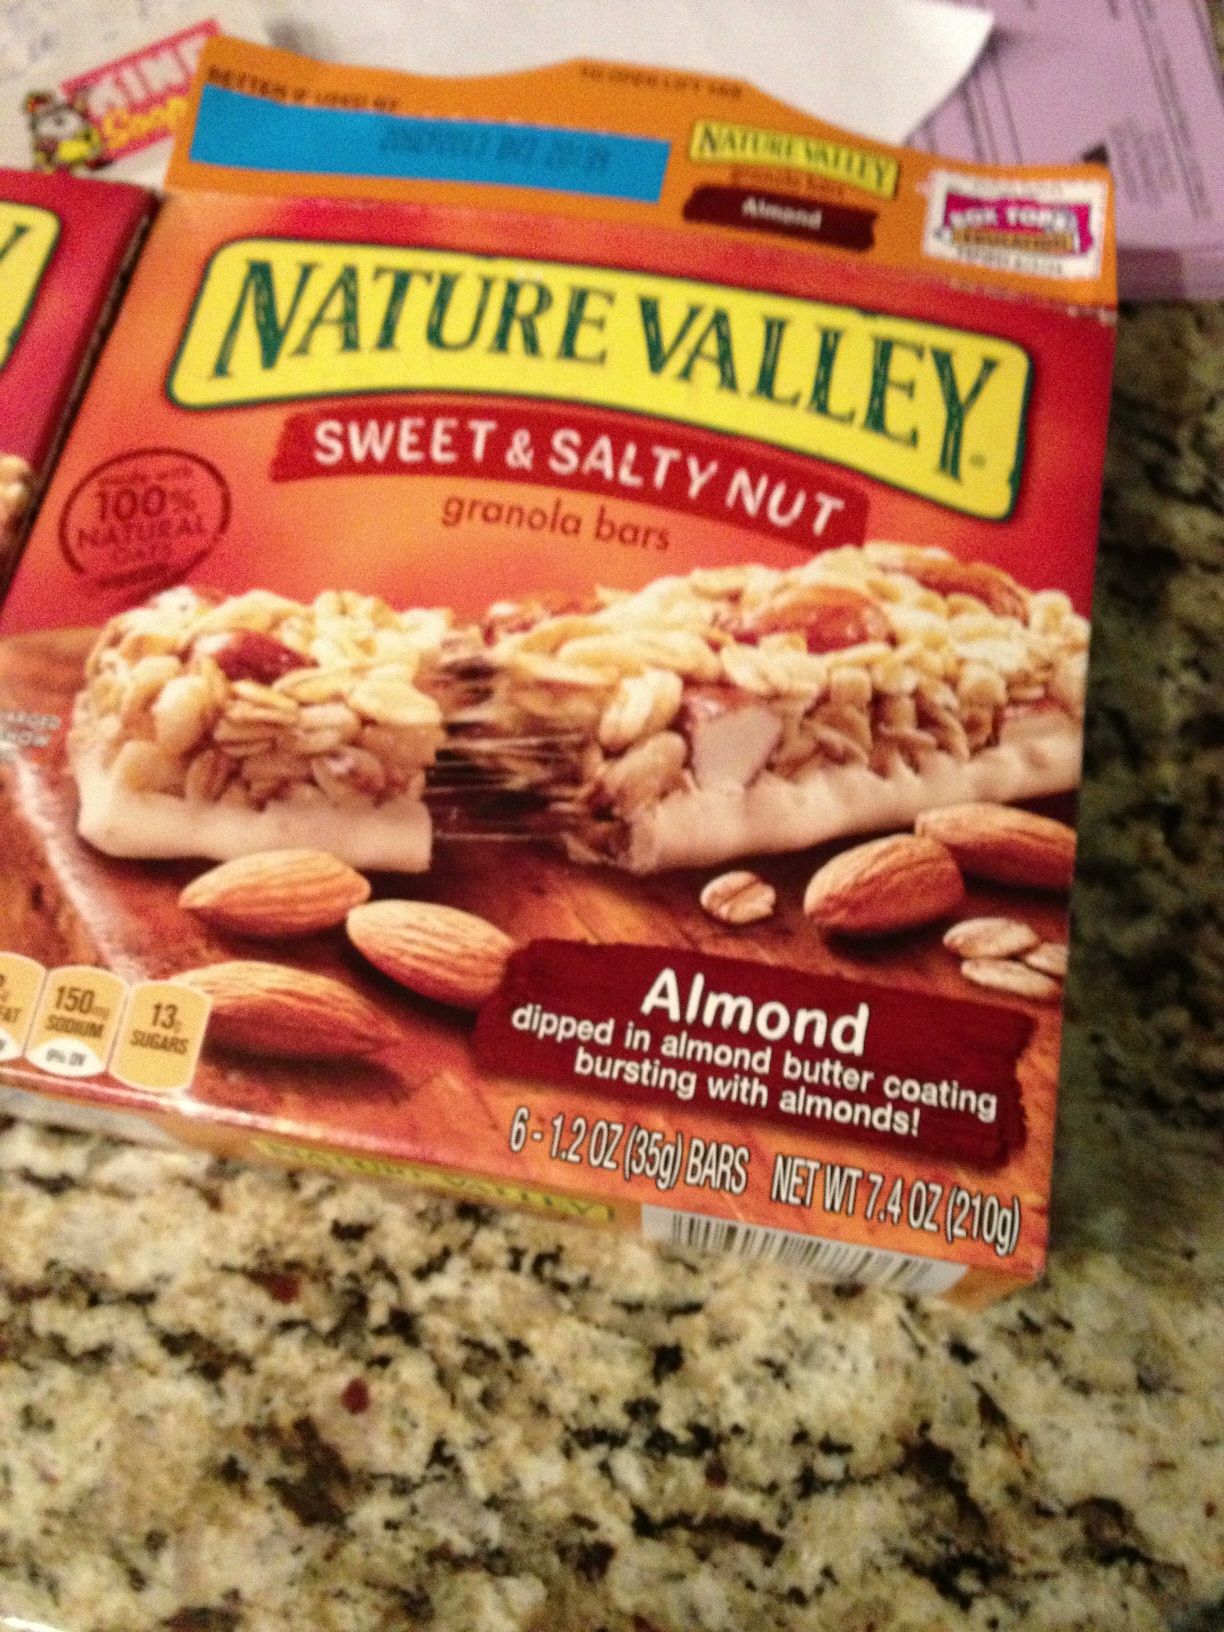Question: what flavor is this?
Answer: almond